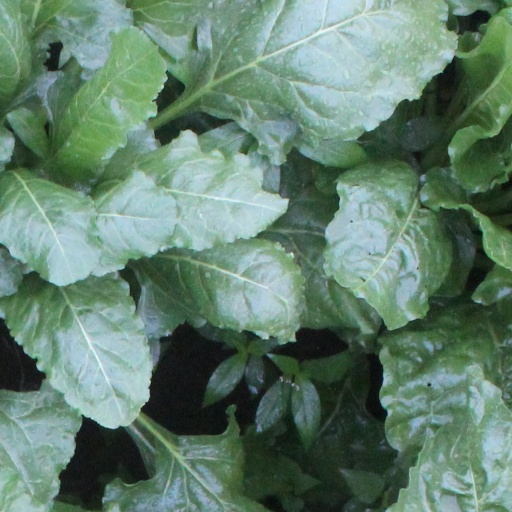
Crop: sugar beet